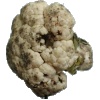
Label: Cauliflower 1